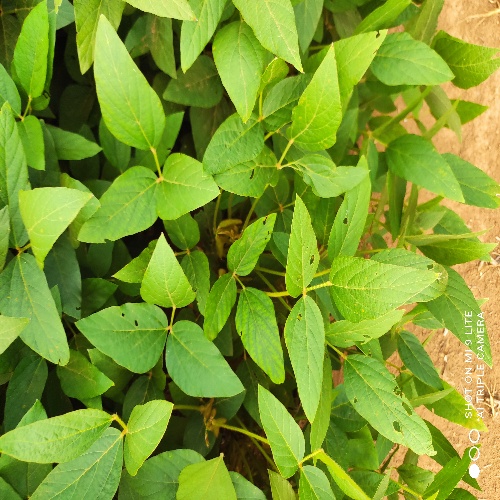
Label: Caterpillar